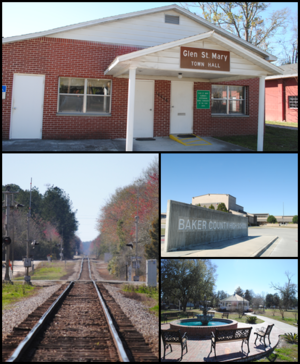
Glen St. Mary est une ville américaine située dans le comté de Baker en Floride.